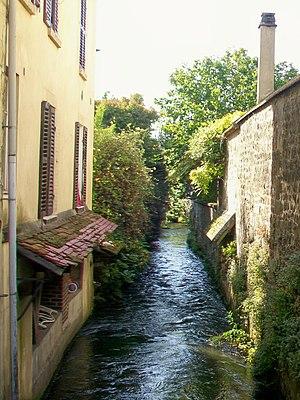
La dérivation de la Viosne près de la rue de Rouen. Plusieurs maisons comportent des lavoirs, intégrés dans la façade.
Pontoise est une commune française située en région Île-de-France, sur la rive droite de l'Oise, à environ vingt-cinq kilomètres au nord-ouest de Paris.